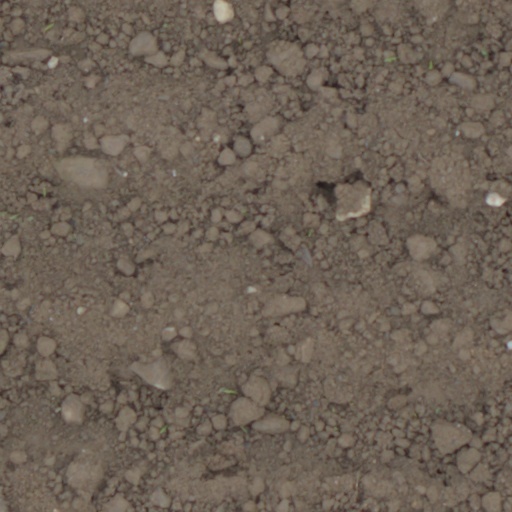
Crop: wheat